Nils Daulaire

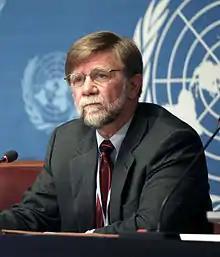

Nils Daulaire (born November 24, 1948) is an American physician and the former assistant secretary for global affairs at the United States Department of Health and Human Services (HHS). Daulaire has been at HHS since 2010, and became assistant secretary in December 2012. He also served as the U.S. Representative on the World Health Organization’s (WHO) executive board, a post he was nominated to by President Barack Obama.